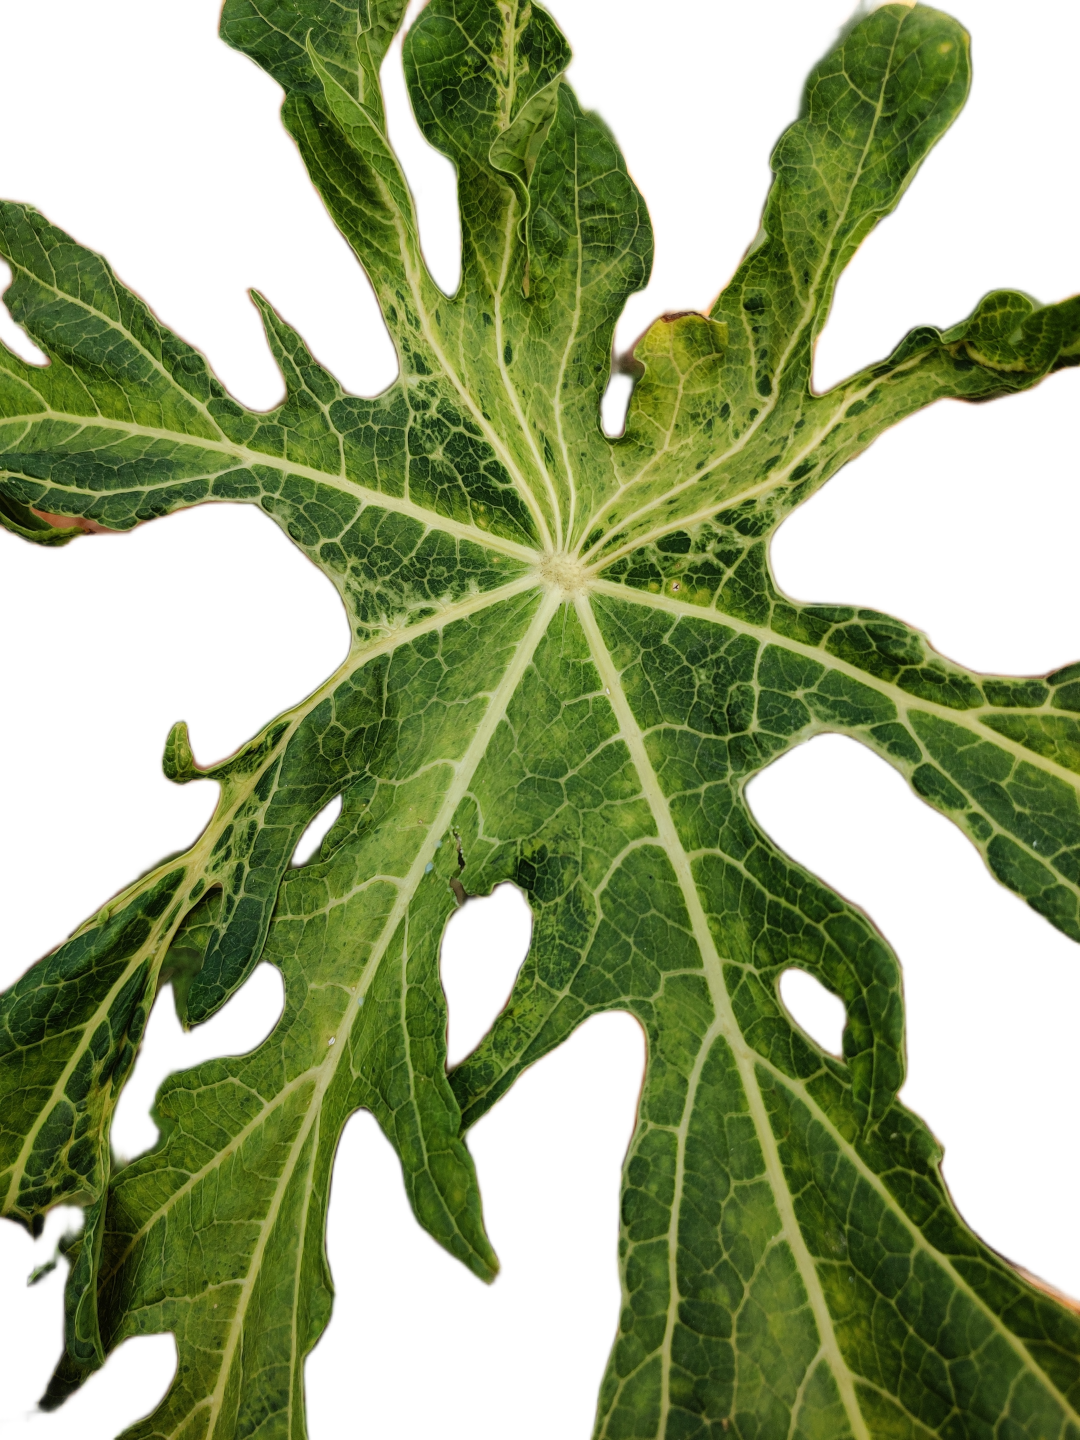
Crop: Papaya
Label: Curled_Yellow_Spot